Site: brandenburg
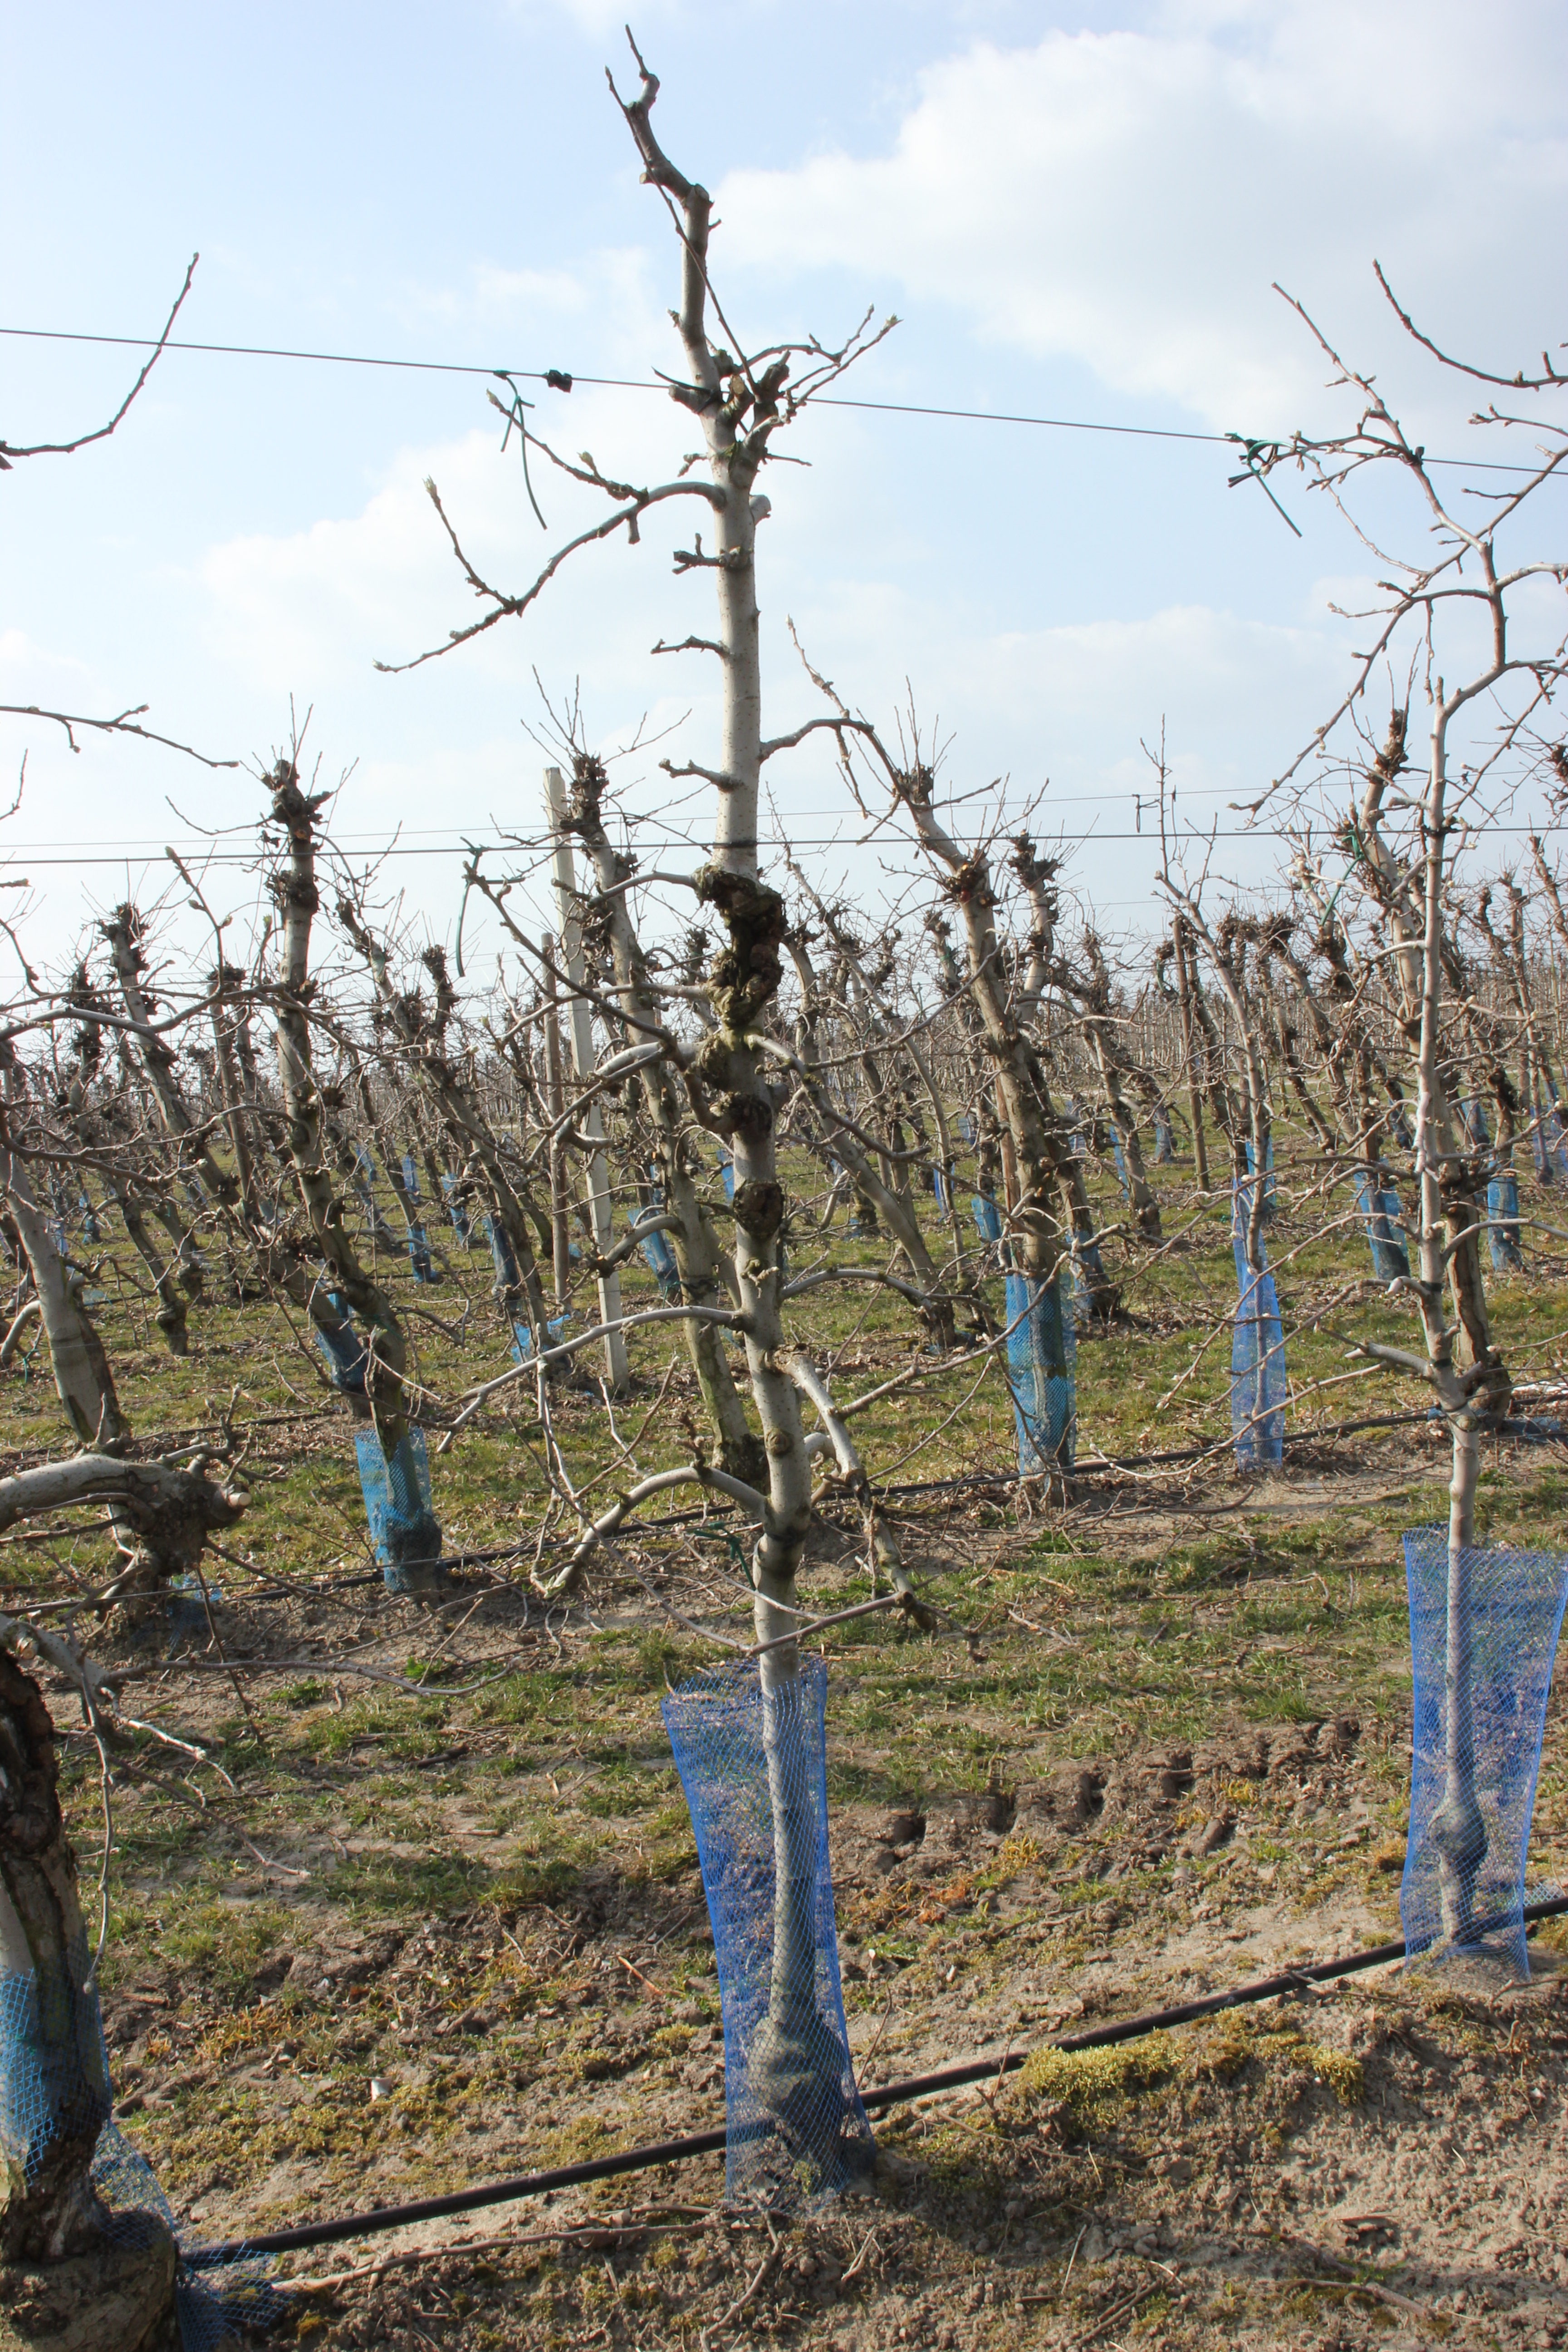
Growth stage (BBCH 03): Bud development